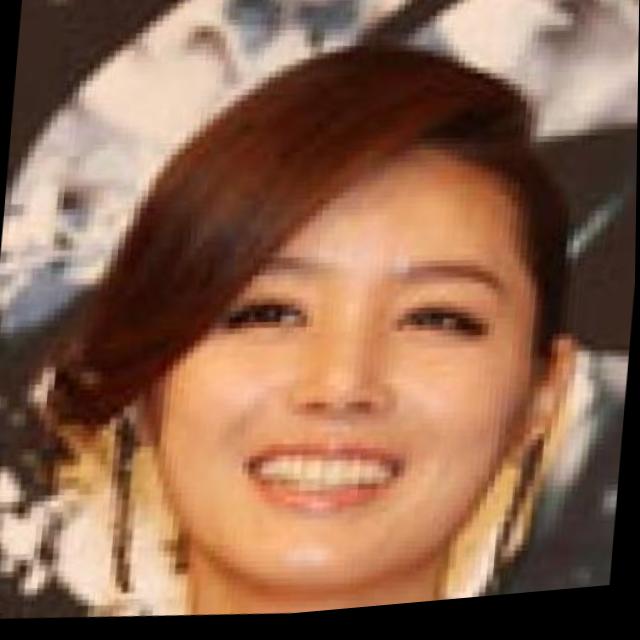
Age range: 21-44